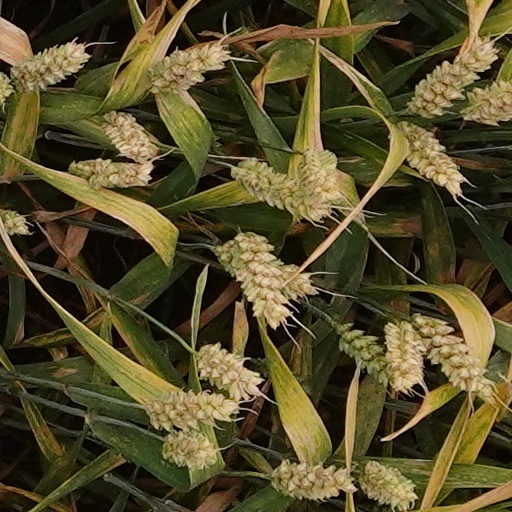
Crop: wheat